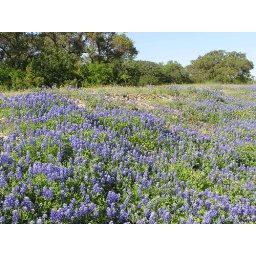
Wild flowers behind my house in San Antonio, TX